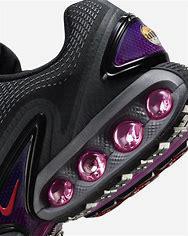
Brand: Nike
Model: Air Max DN